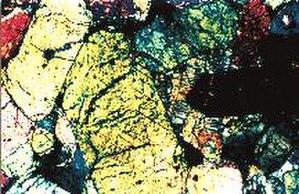
La météorite de Chassigny, ou simplement Chassigny, est une météorite tombée le 3 octobre 1815 vers 8 h 30 dans la commune de Chassigny.